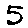
Label: 5